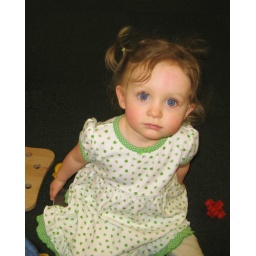
Niamh in Aunt Kitty's dress at the library